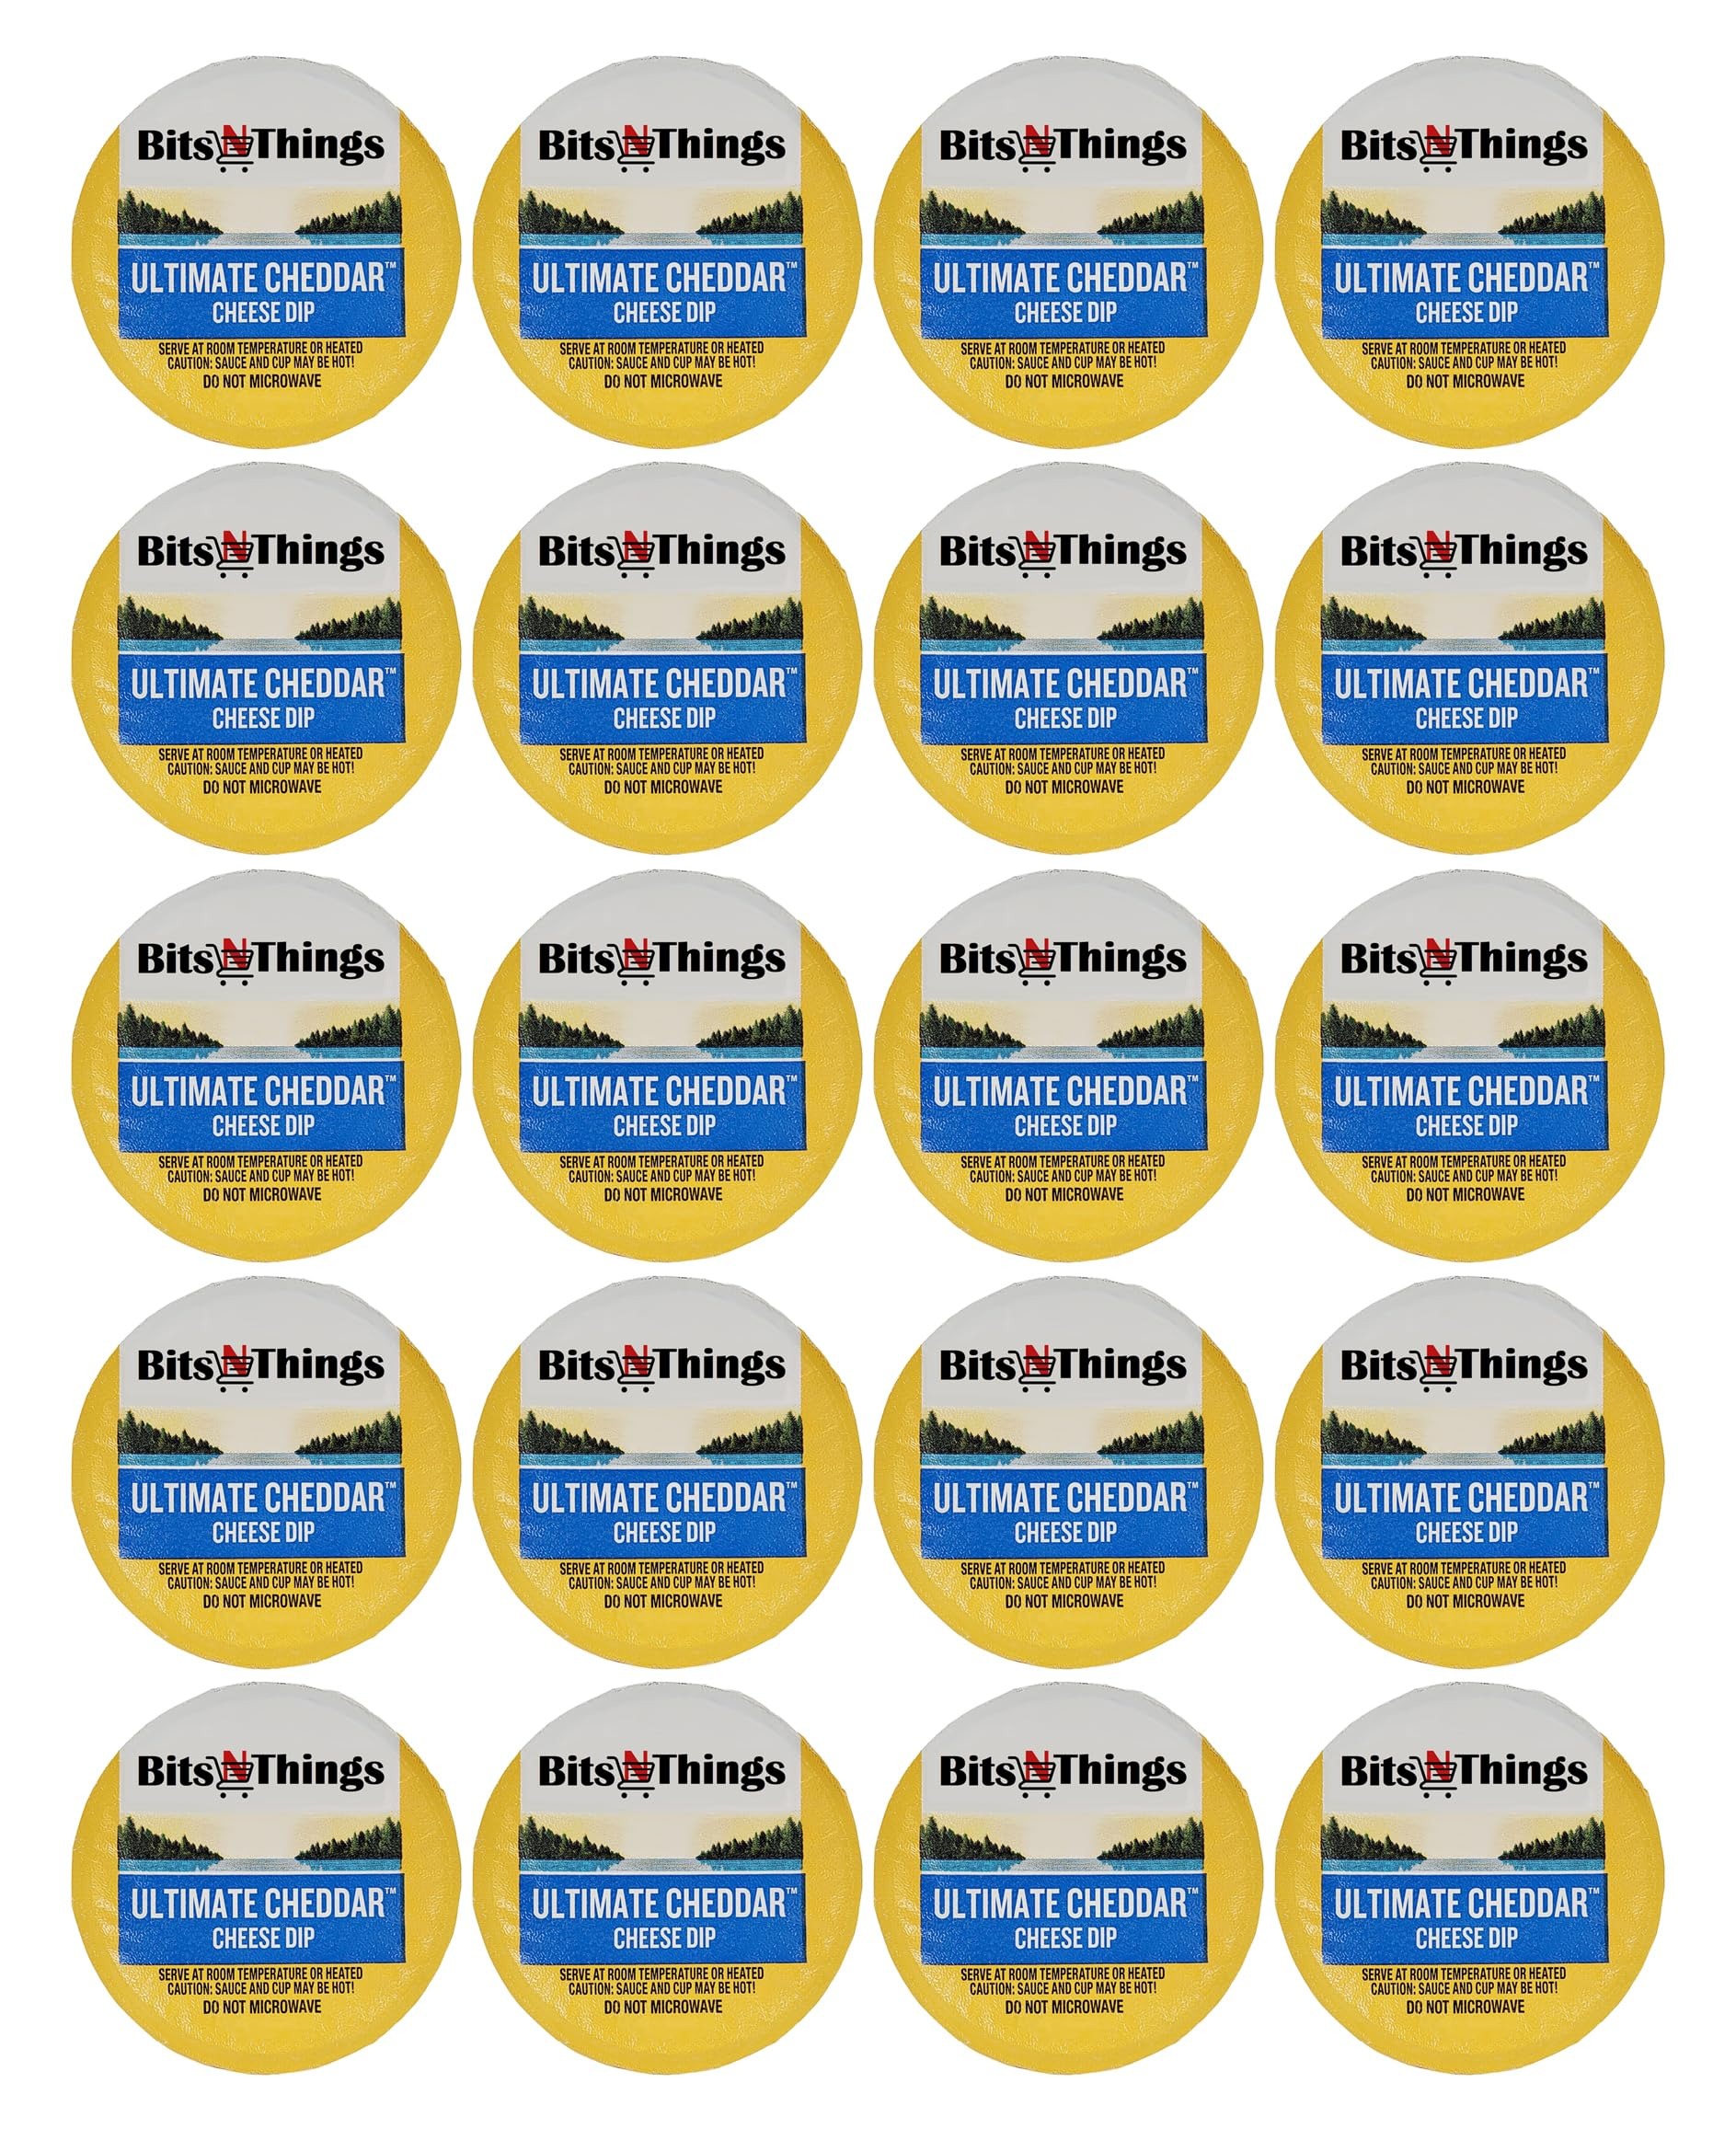
Item Name: Ultimate Cheddar Cheese Dip 3 oz. cup | Bits N Things | Pack of 20
Value: 20.0
Unit: Count

Price: 33.48